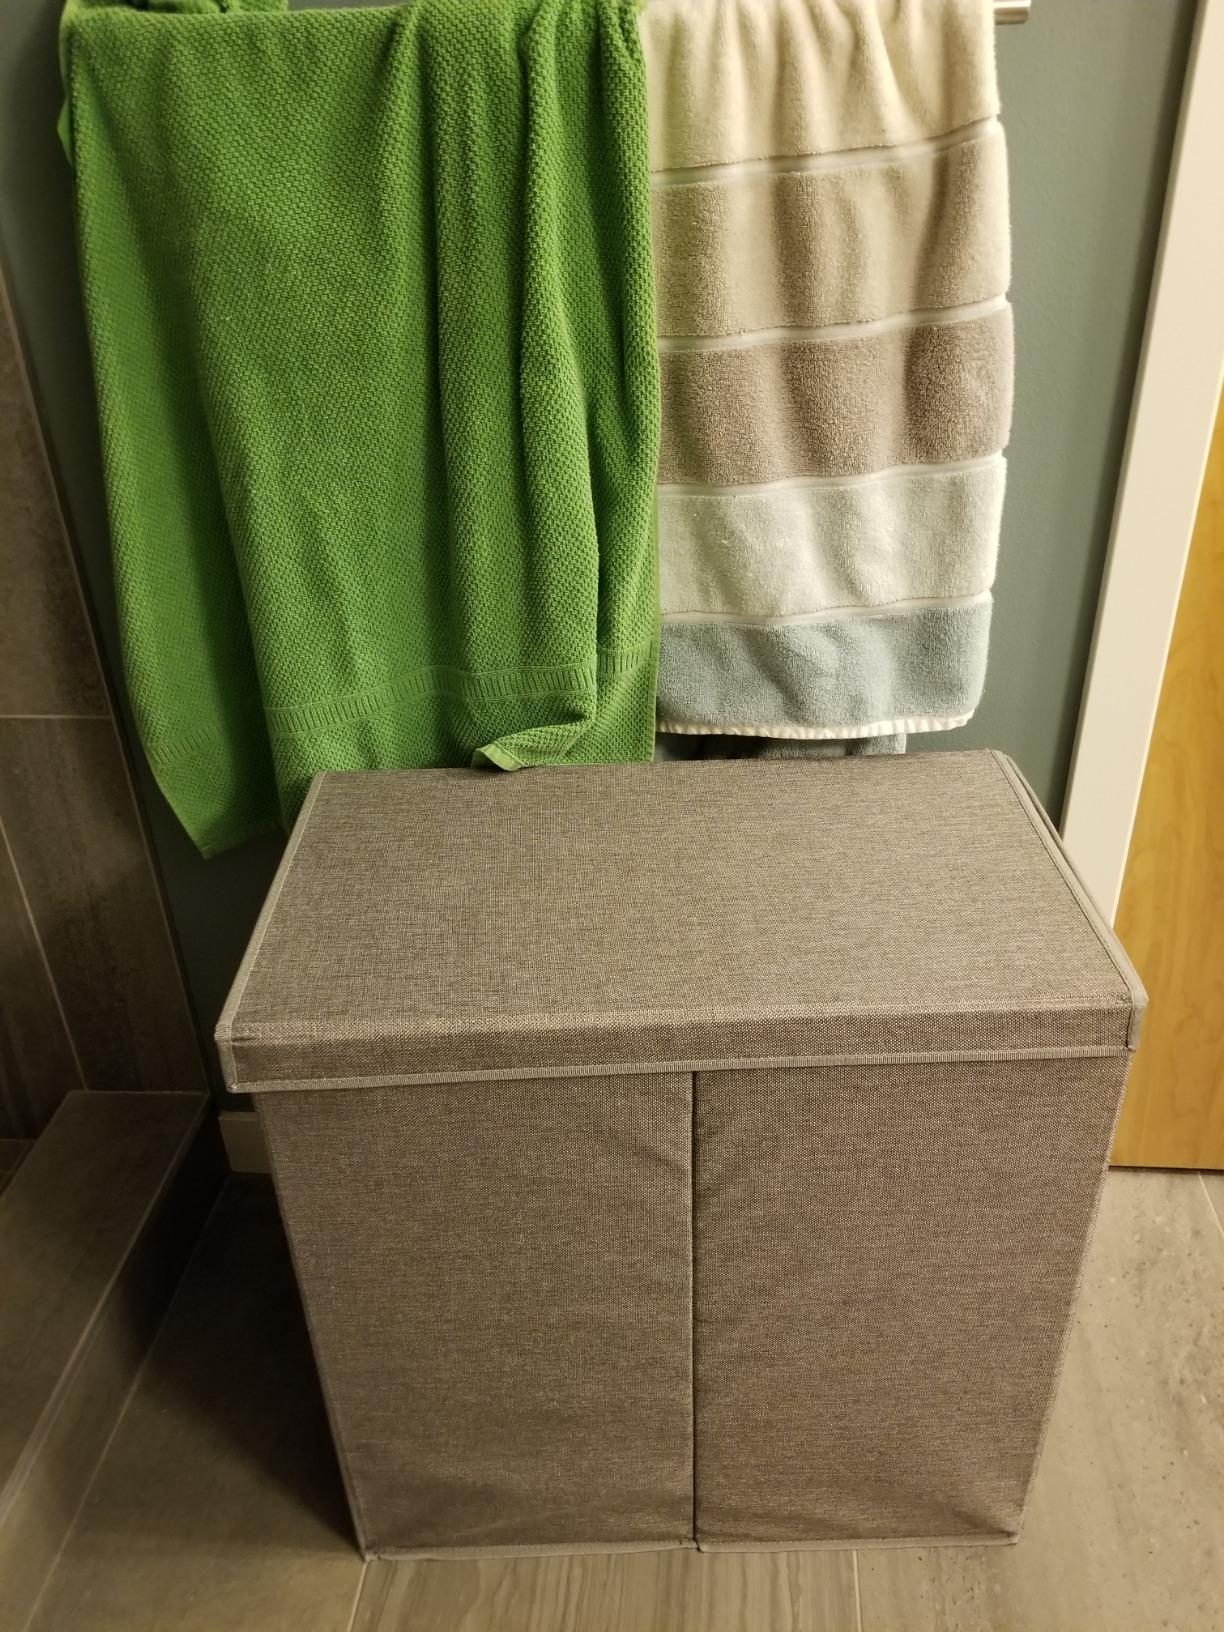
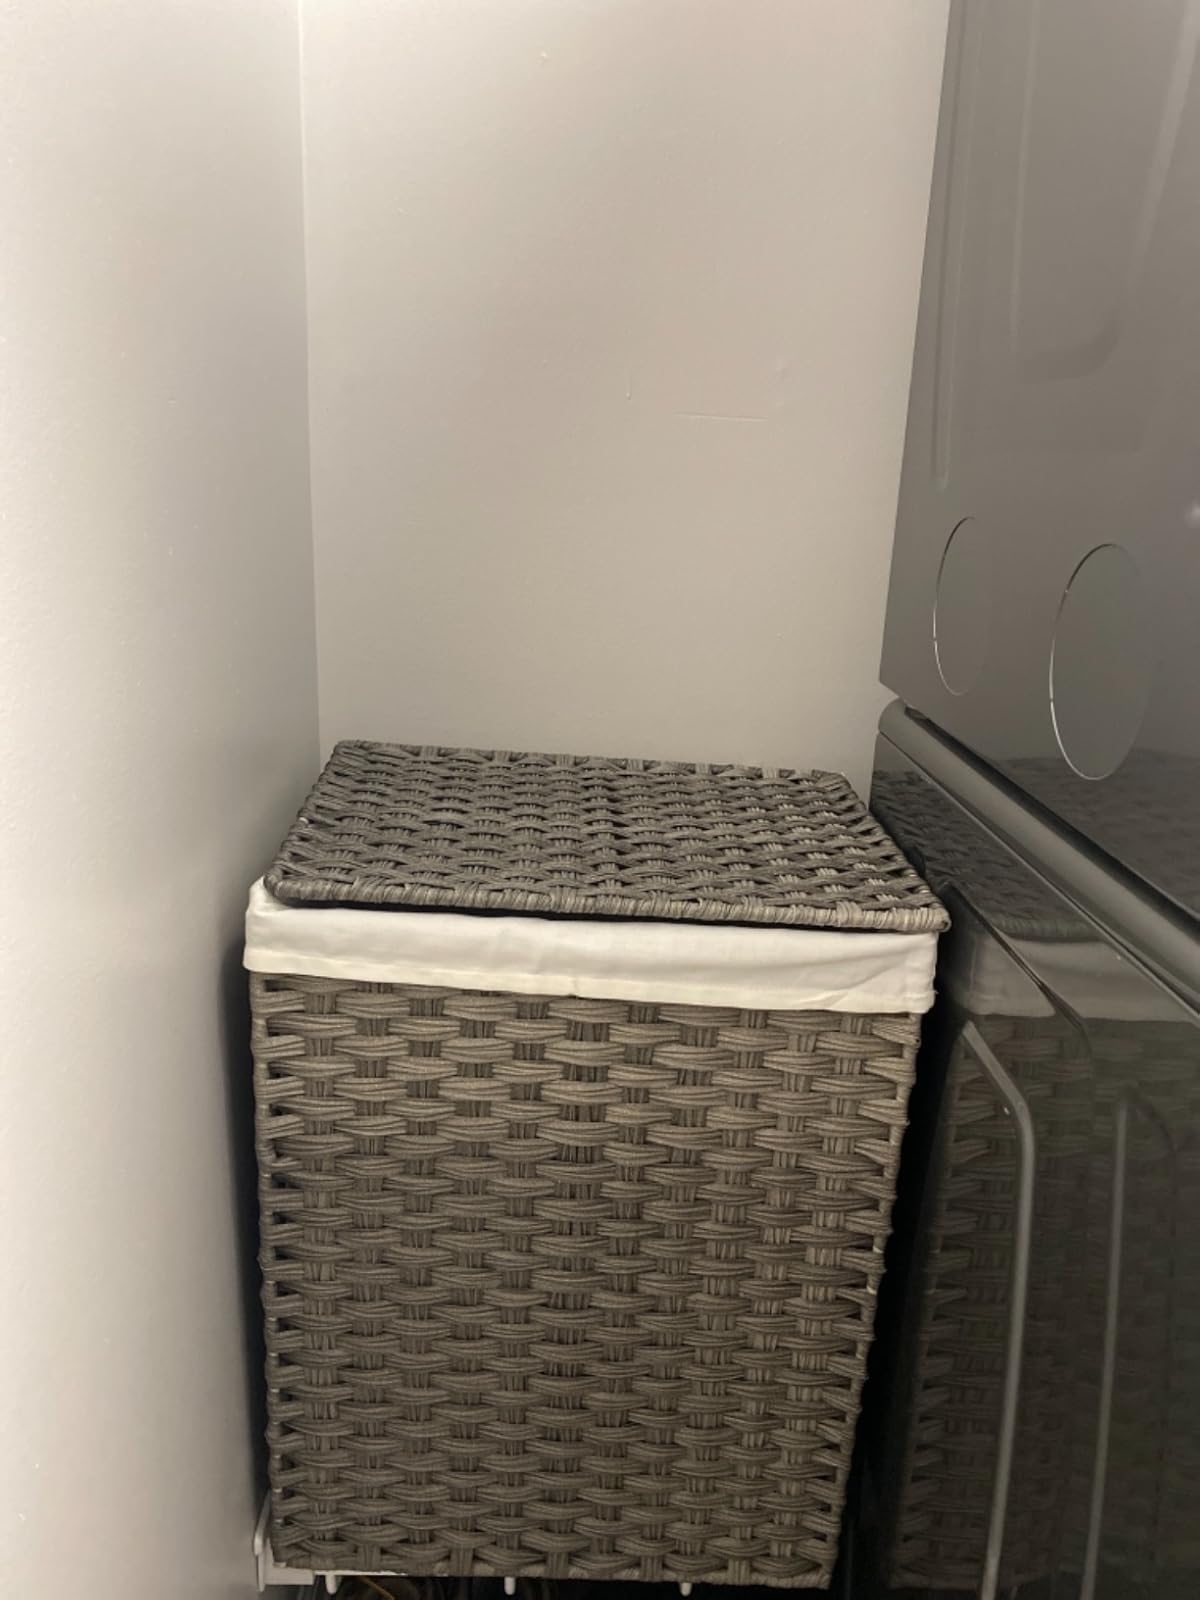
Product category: items_hamper
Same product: no